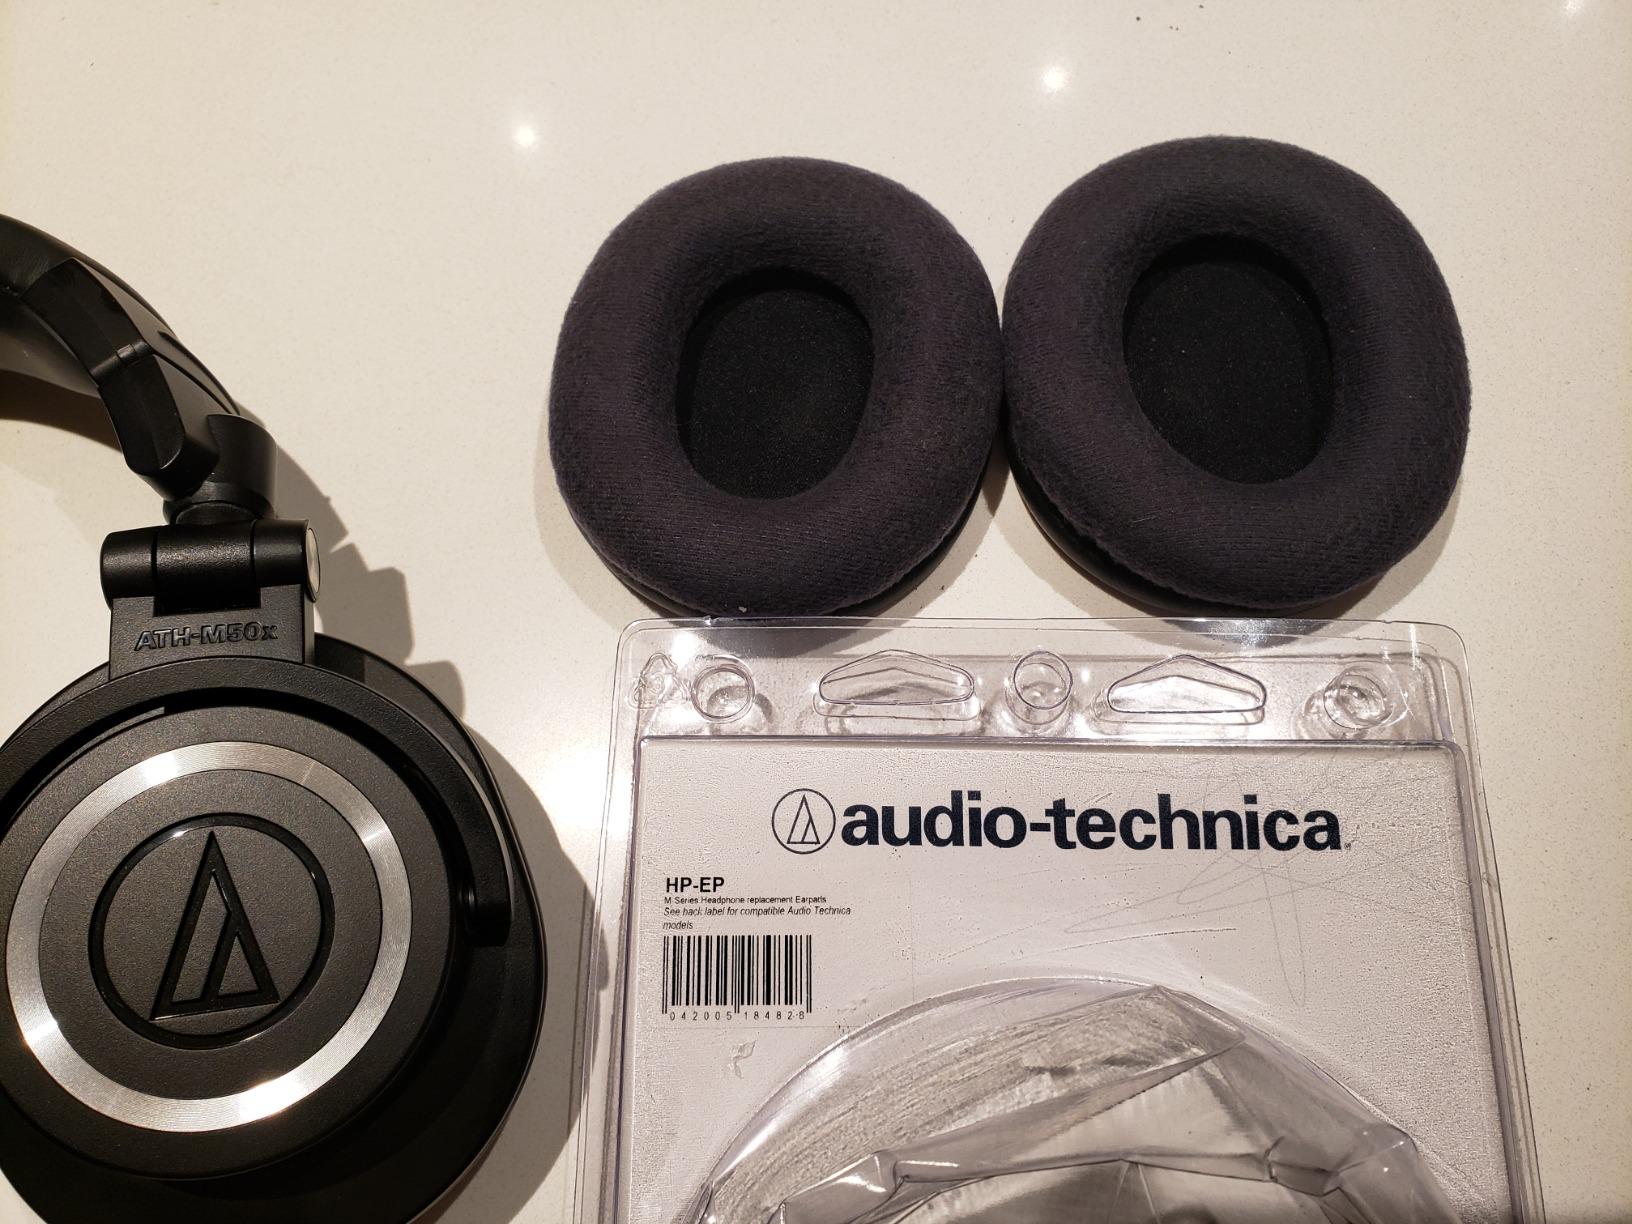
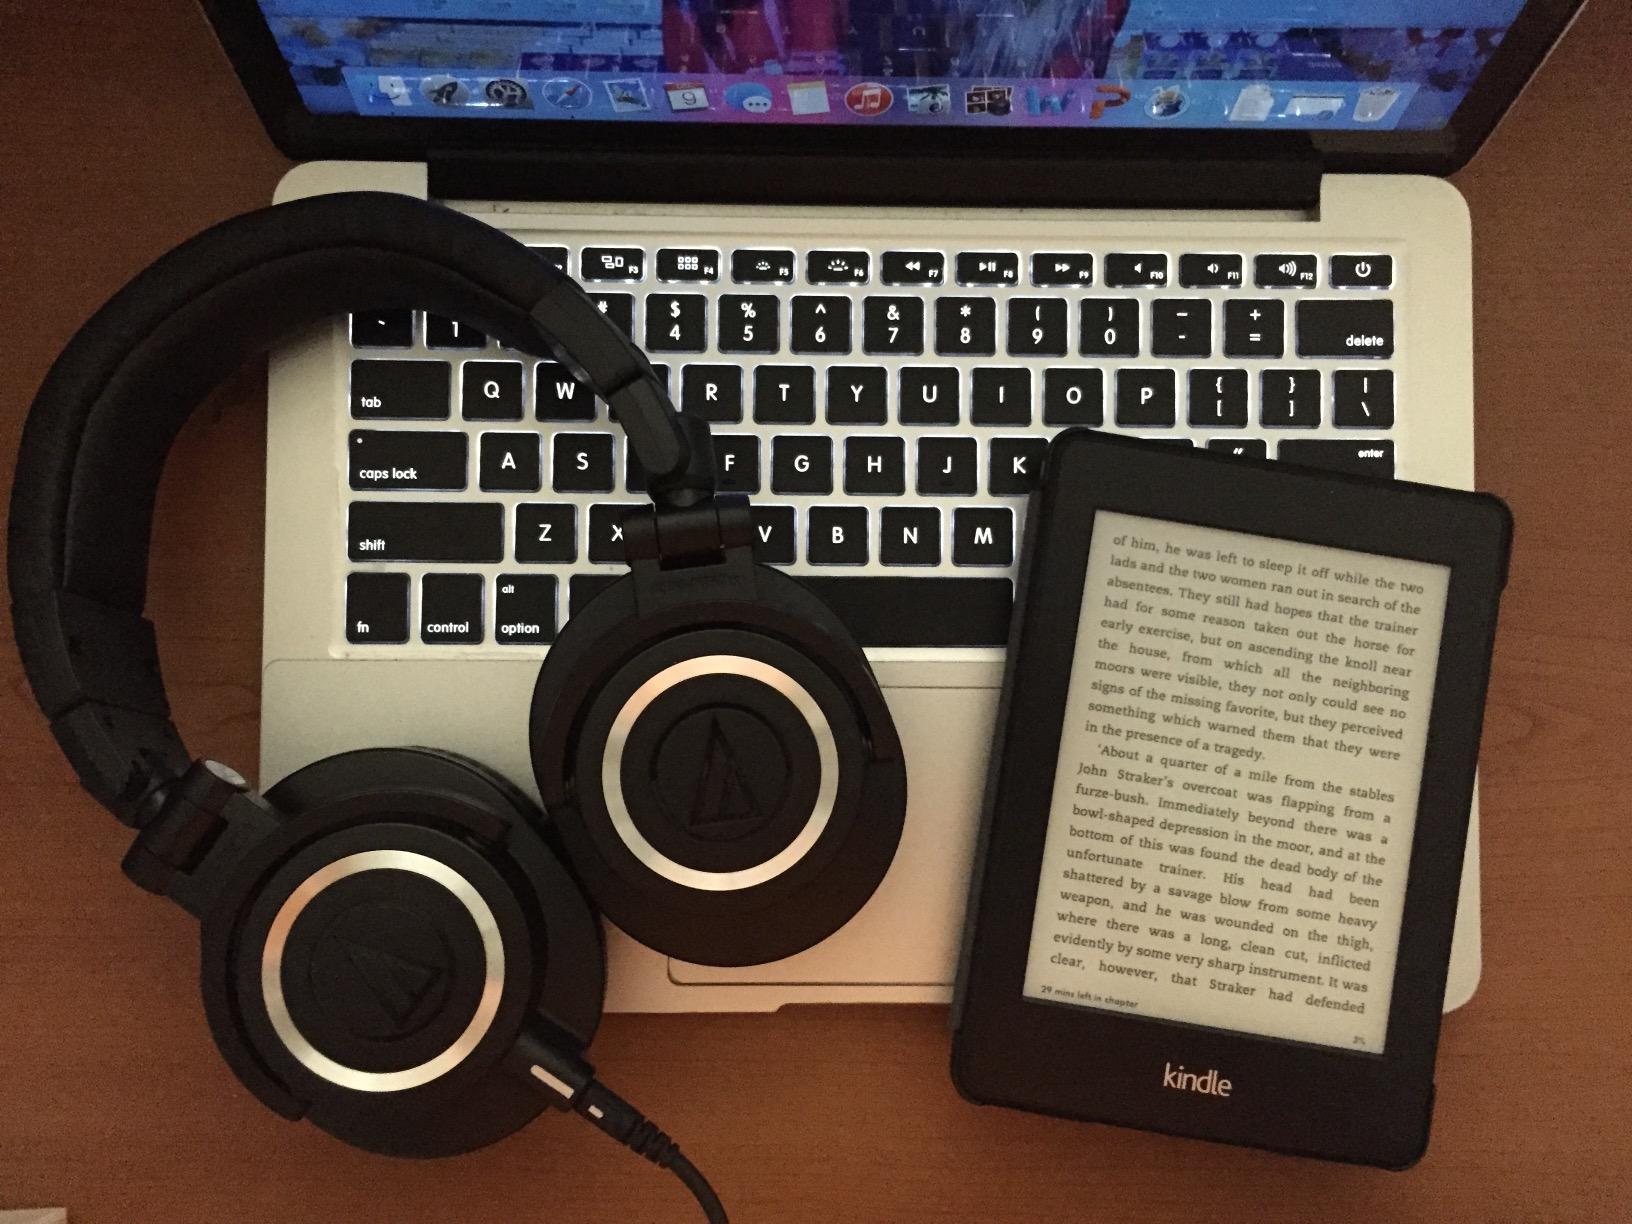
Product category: headphones
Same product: no